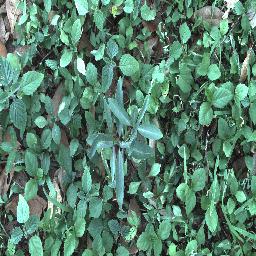
Label: rubber_vine